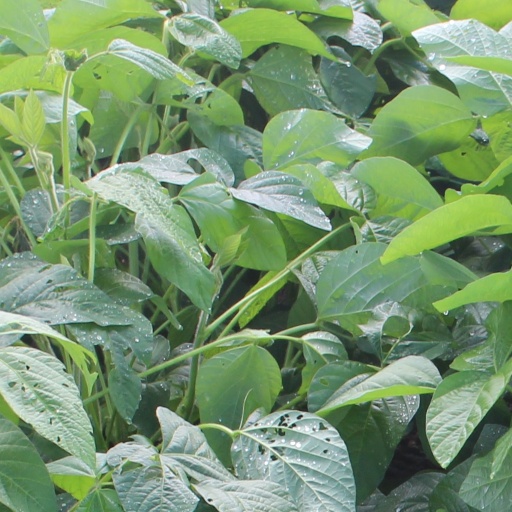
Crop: soybean